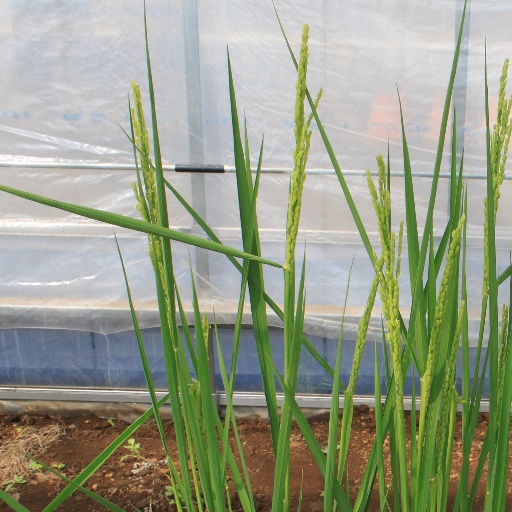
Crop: rice